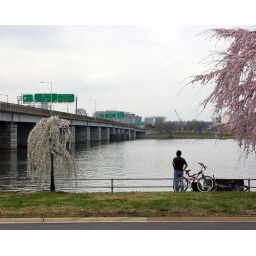
A tired bicyclist seems more enchanted by road signs than the beauty around him.